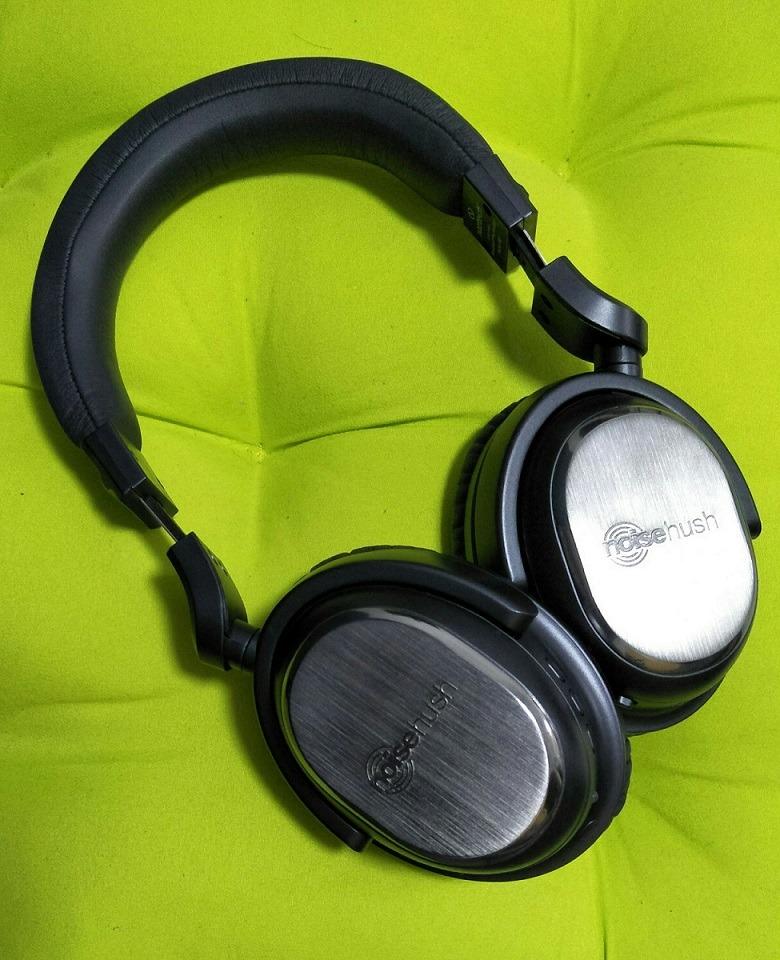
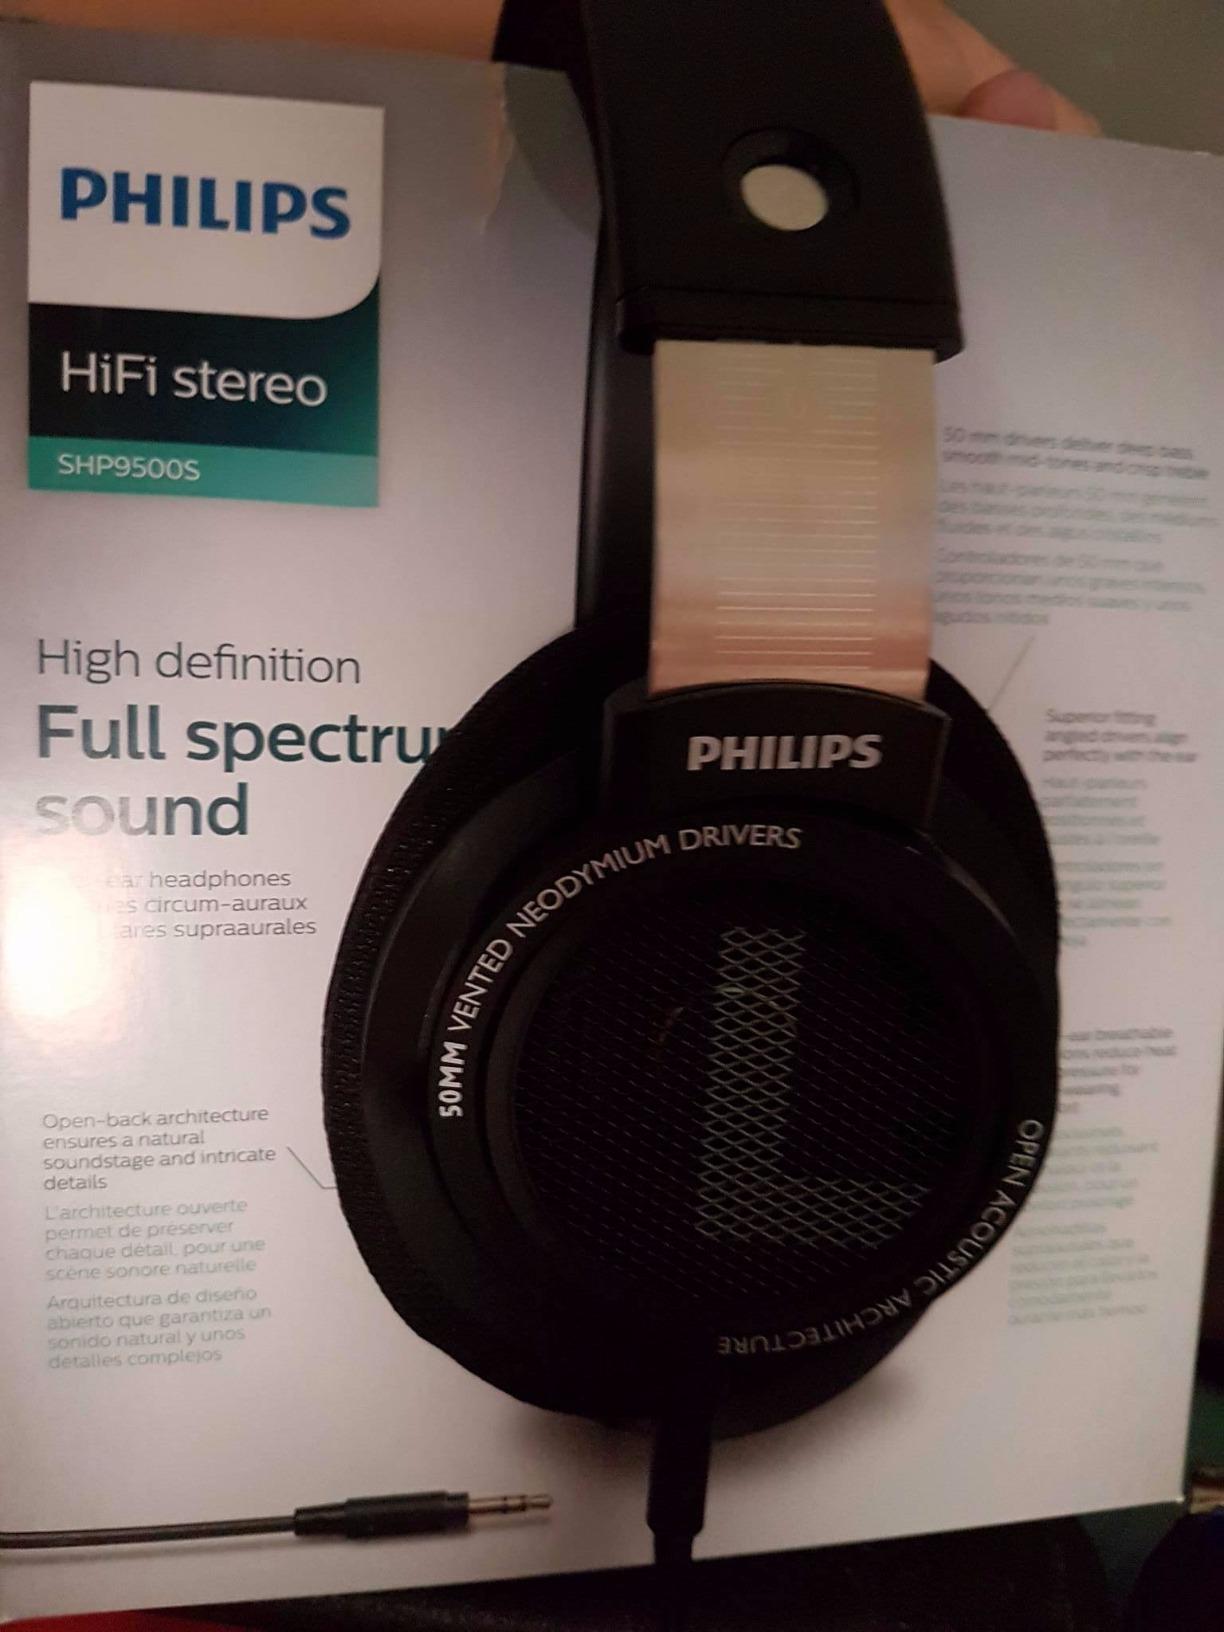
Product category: headphones
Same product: no